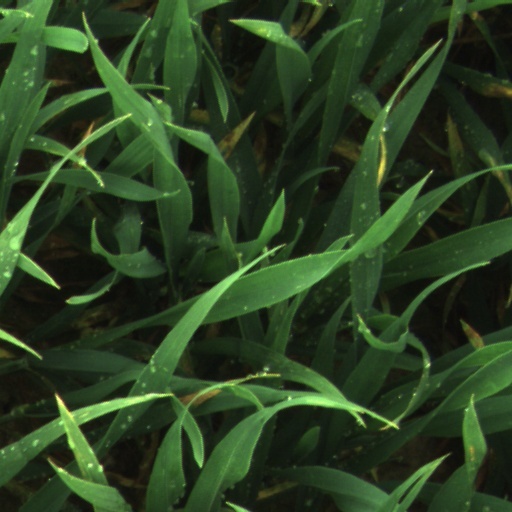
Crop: wheat